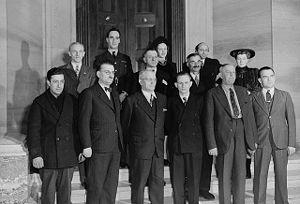
La citoyenneté canadienne, également désignée comme la nationalité canadienne, est un statut juridique conférant à une personne physique des droits et des responsabilités particuliers au Canada. Sa création en 1947, avec l’entrée en vigueur de la première Loi sur la citoyenneté canadienne, est un jalon important du processus d’indépendance du Canada par rapport au Royaume-Uni. La nationalité canadienne est désormais régie par la Loi sur la citoyenneté de 1977, qui a subi plusieurs amendements importants depuis son entrée en vigueur. Les tribunaux fédéraux ont également contribué, par leur jurisprudence, à préciser la définition légale de la citoyenneté canadienne.